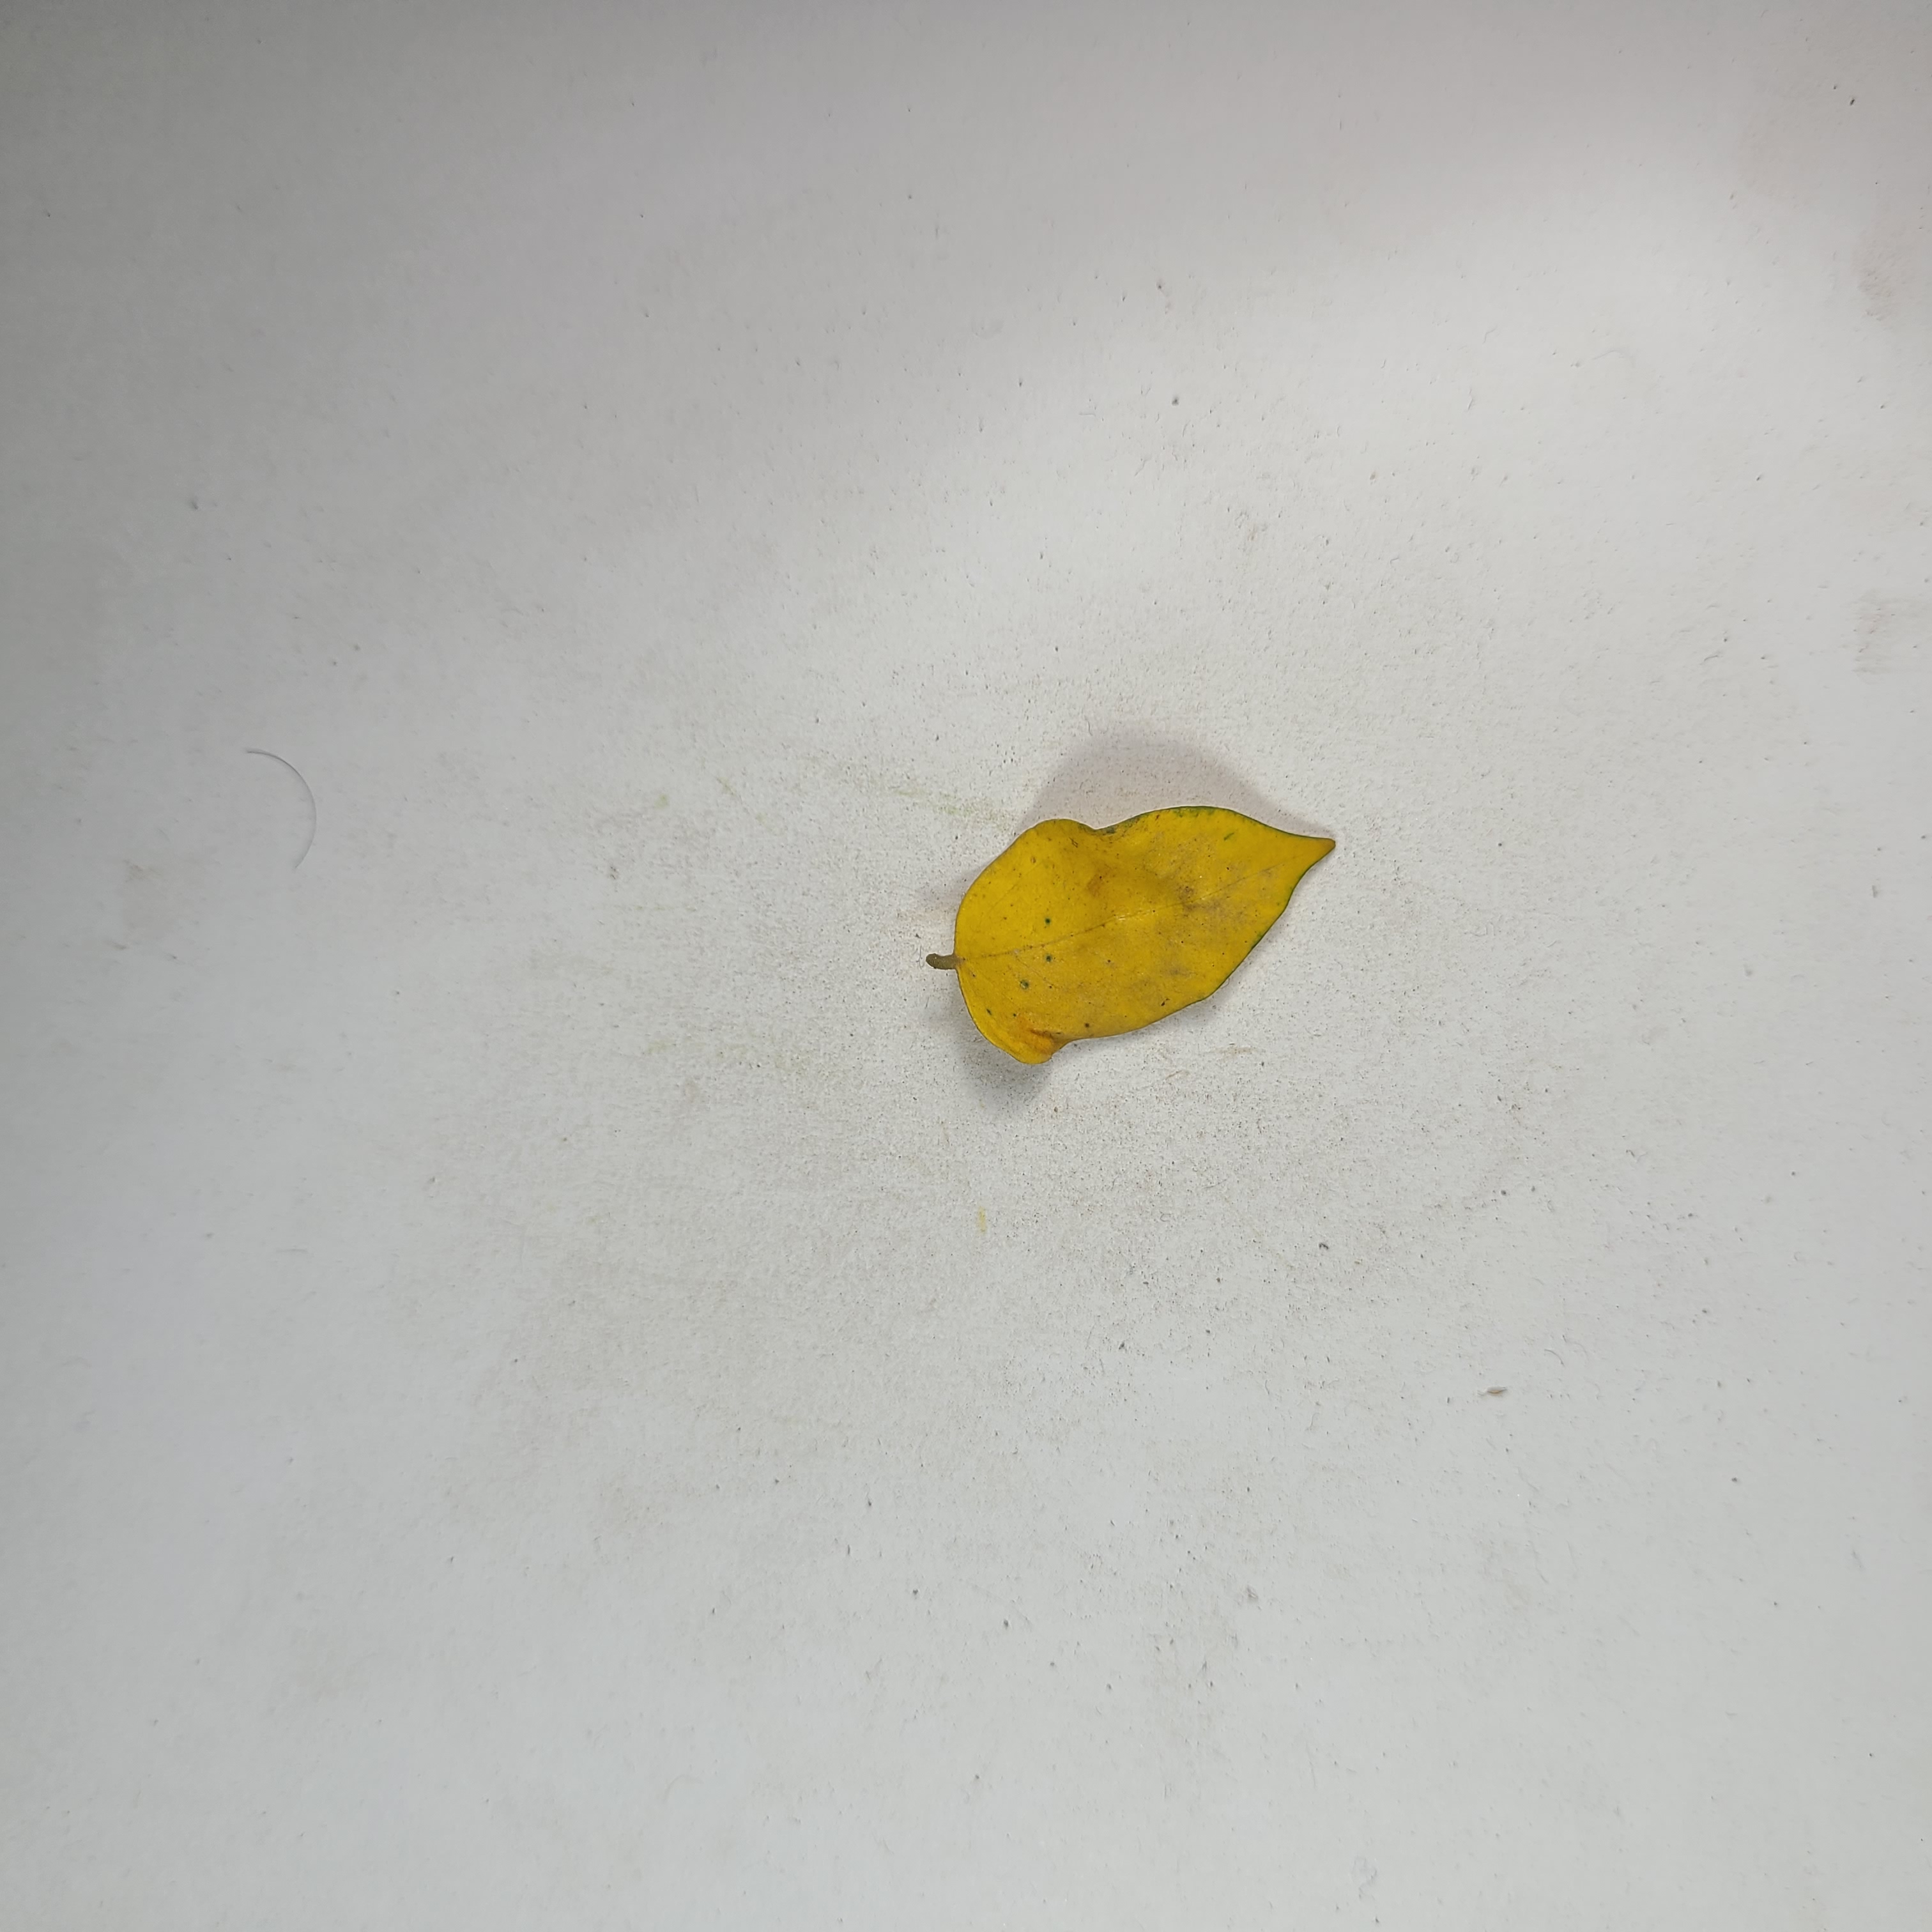
Label: Yellow Leaves